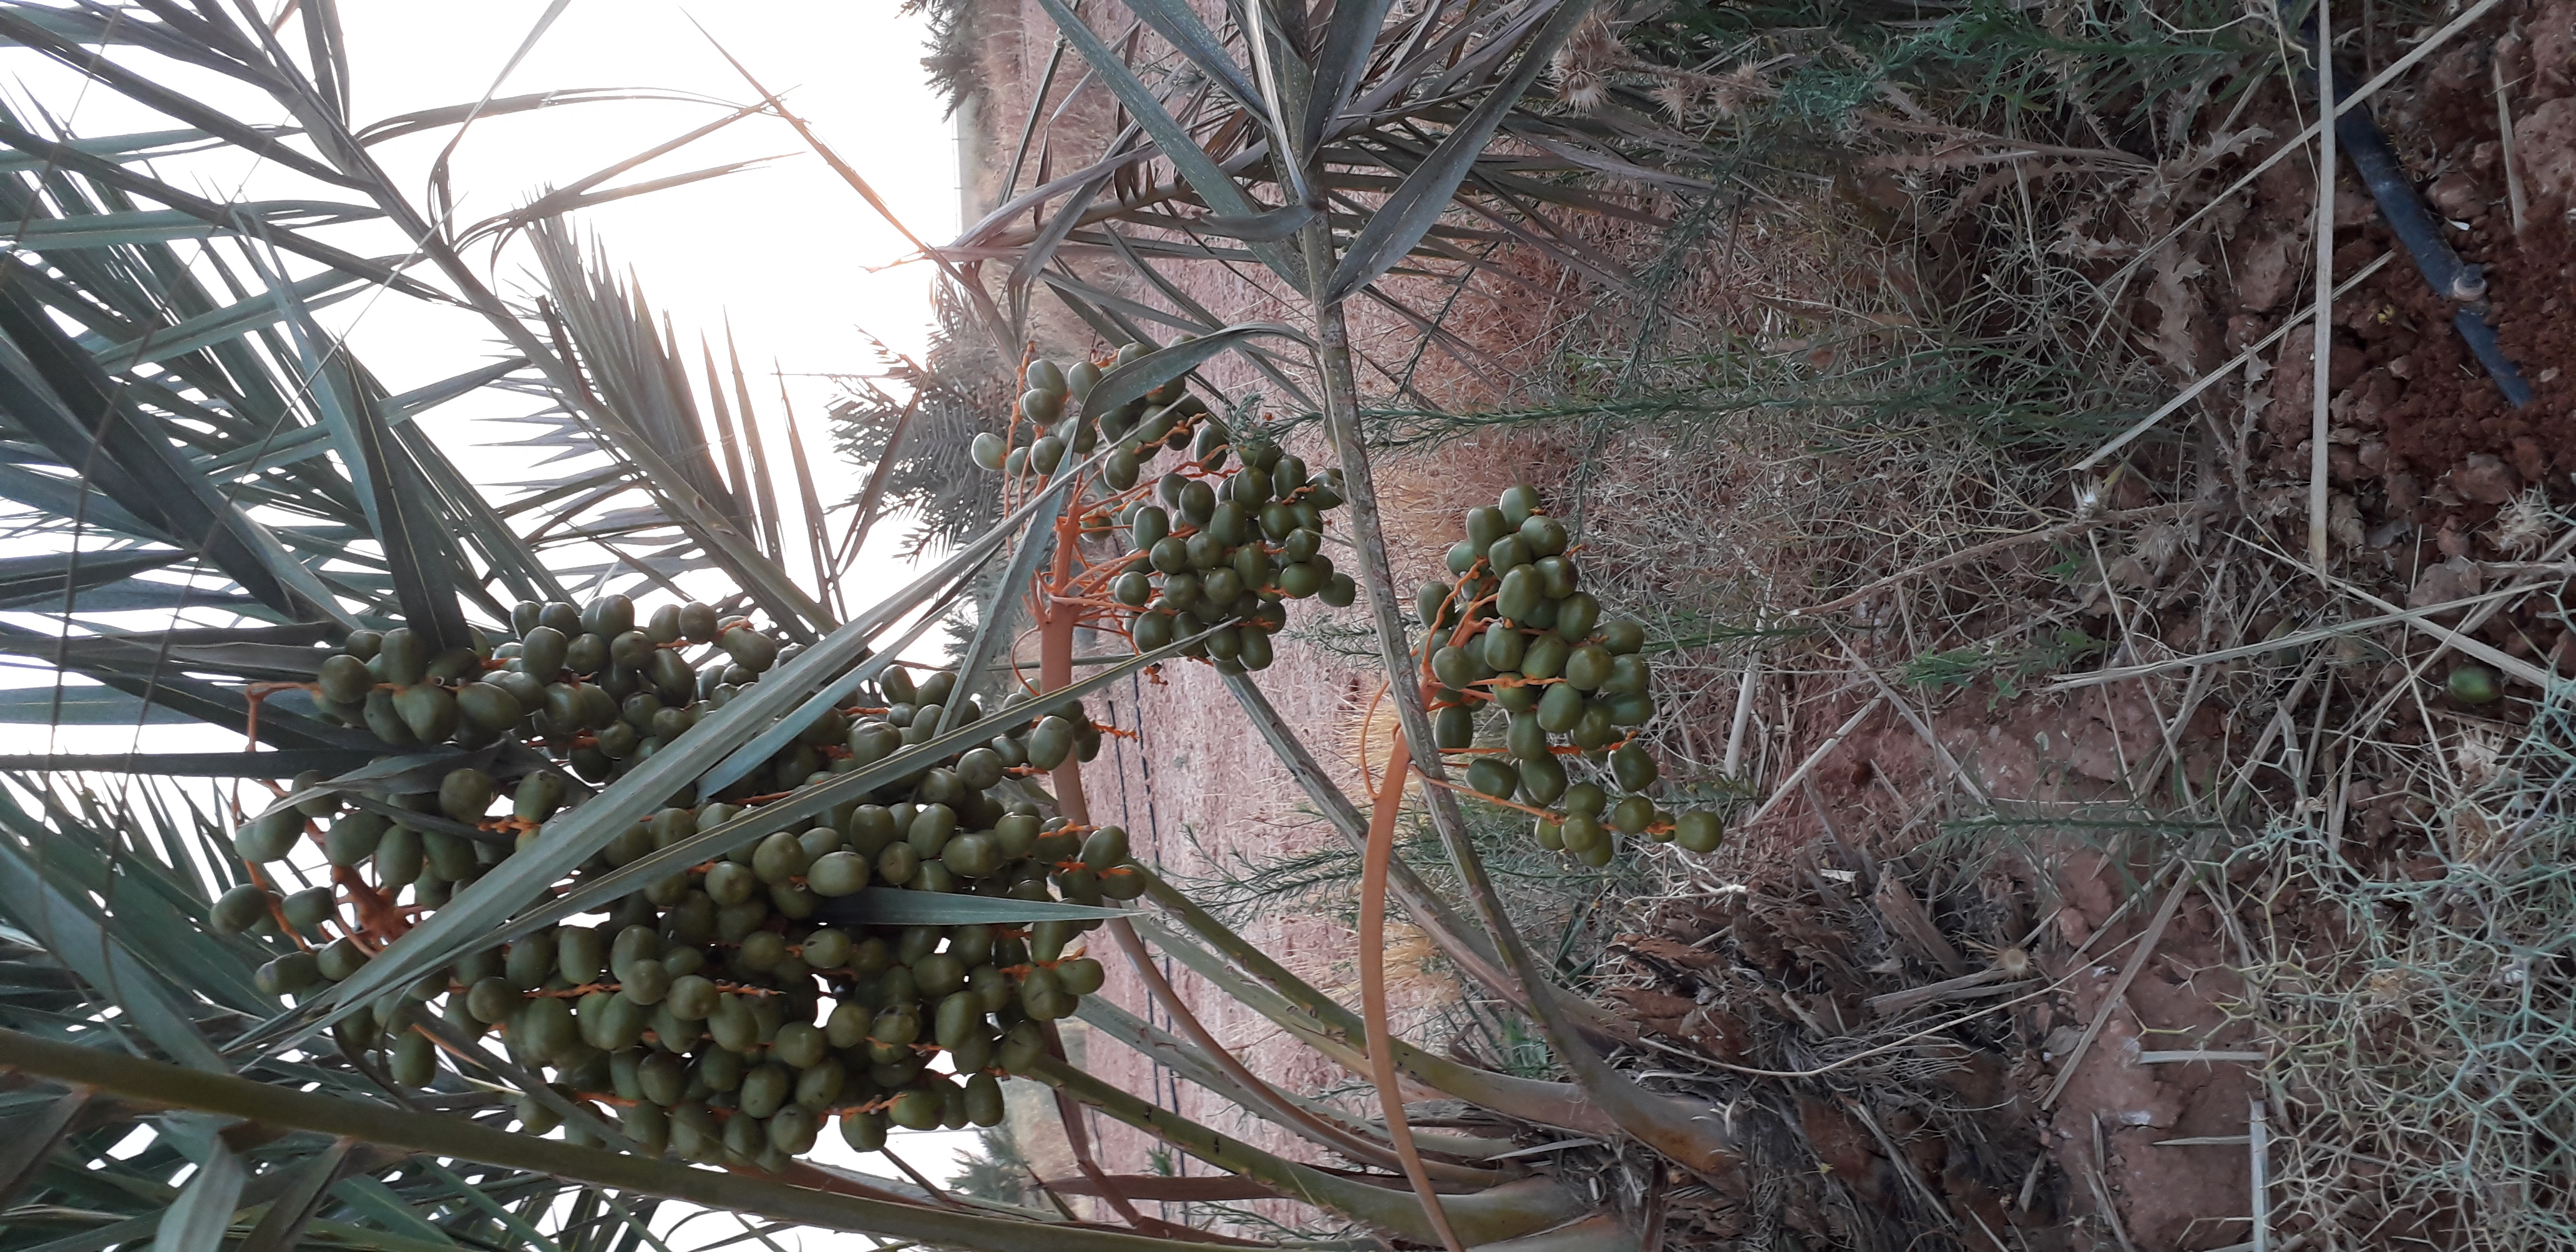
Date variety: Boufagous